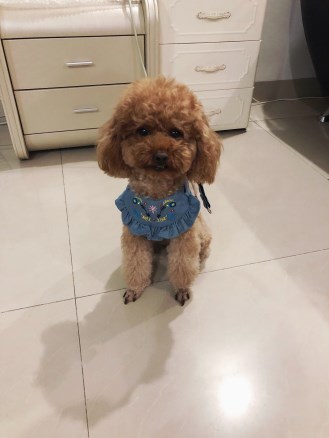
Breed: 7449-n000128-teddy